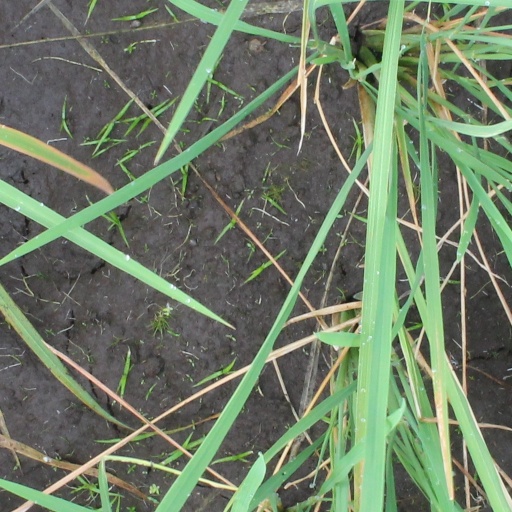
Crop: rice